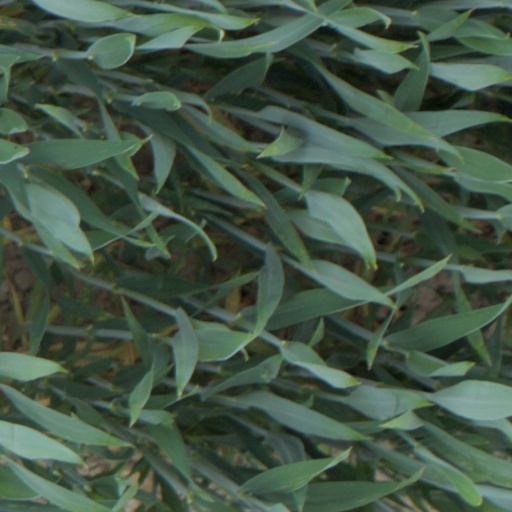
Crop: wheat